Highfather

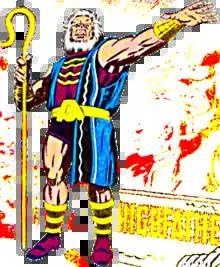
Highfather as depicted in "Who's Who in the DC Universe" #10 (December 1985).Art by Jack Kirby and Mike Royer.

Highfather (Izaya) is a fictional character appearing in American comic books published by DC Comics. An integral part of Jack Kirby's Fourth World mythos, Highfather is a New God, the leader of the planet New Genesis, and the good counterpart of Darkseid.